Al Ameer Restaurant

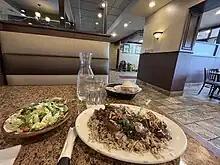
Interior view with stuffed lamb dish, October 2023

Al Ameer is a Lebanese restaurant with locations in Dearborn, Michigan and Dearborn Heights, Michigan. In 2016, Al Ameer won a James Beard Foundation Award, making it the first restaurant in the state of Michigan to earn the American Classic distinction. Al Ameer was founded by Khalil Ammar and Zaki Hashem, who continue to operate the restaurant with several members of their families.